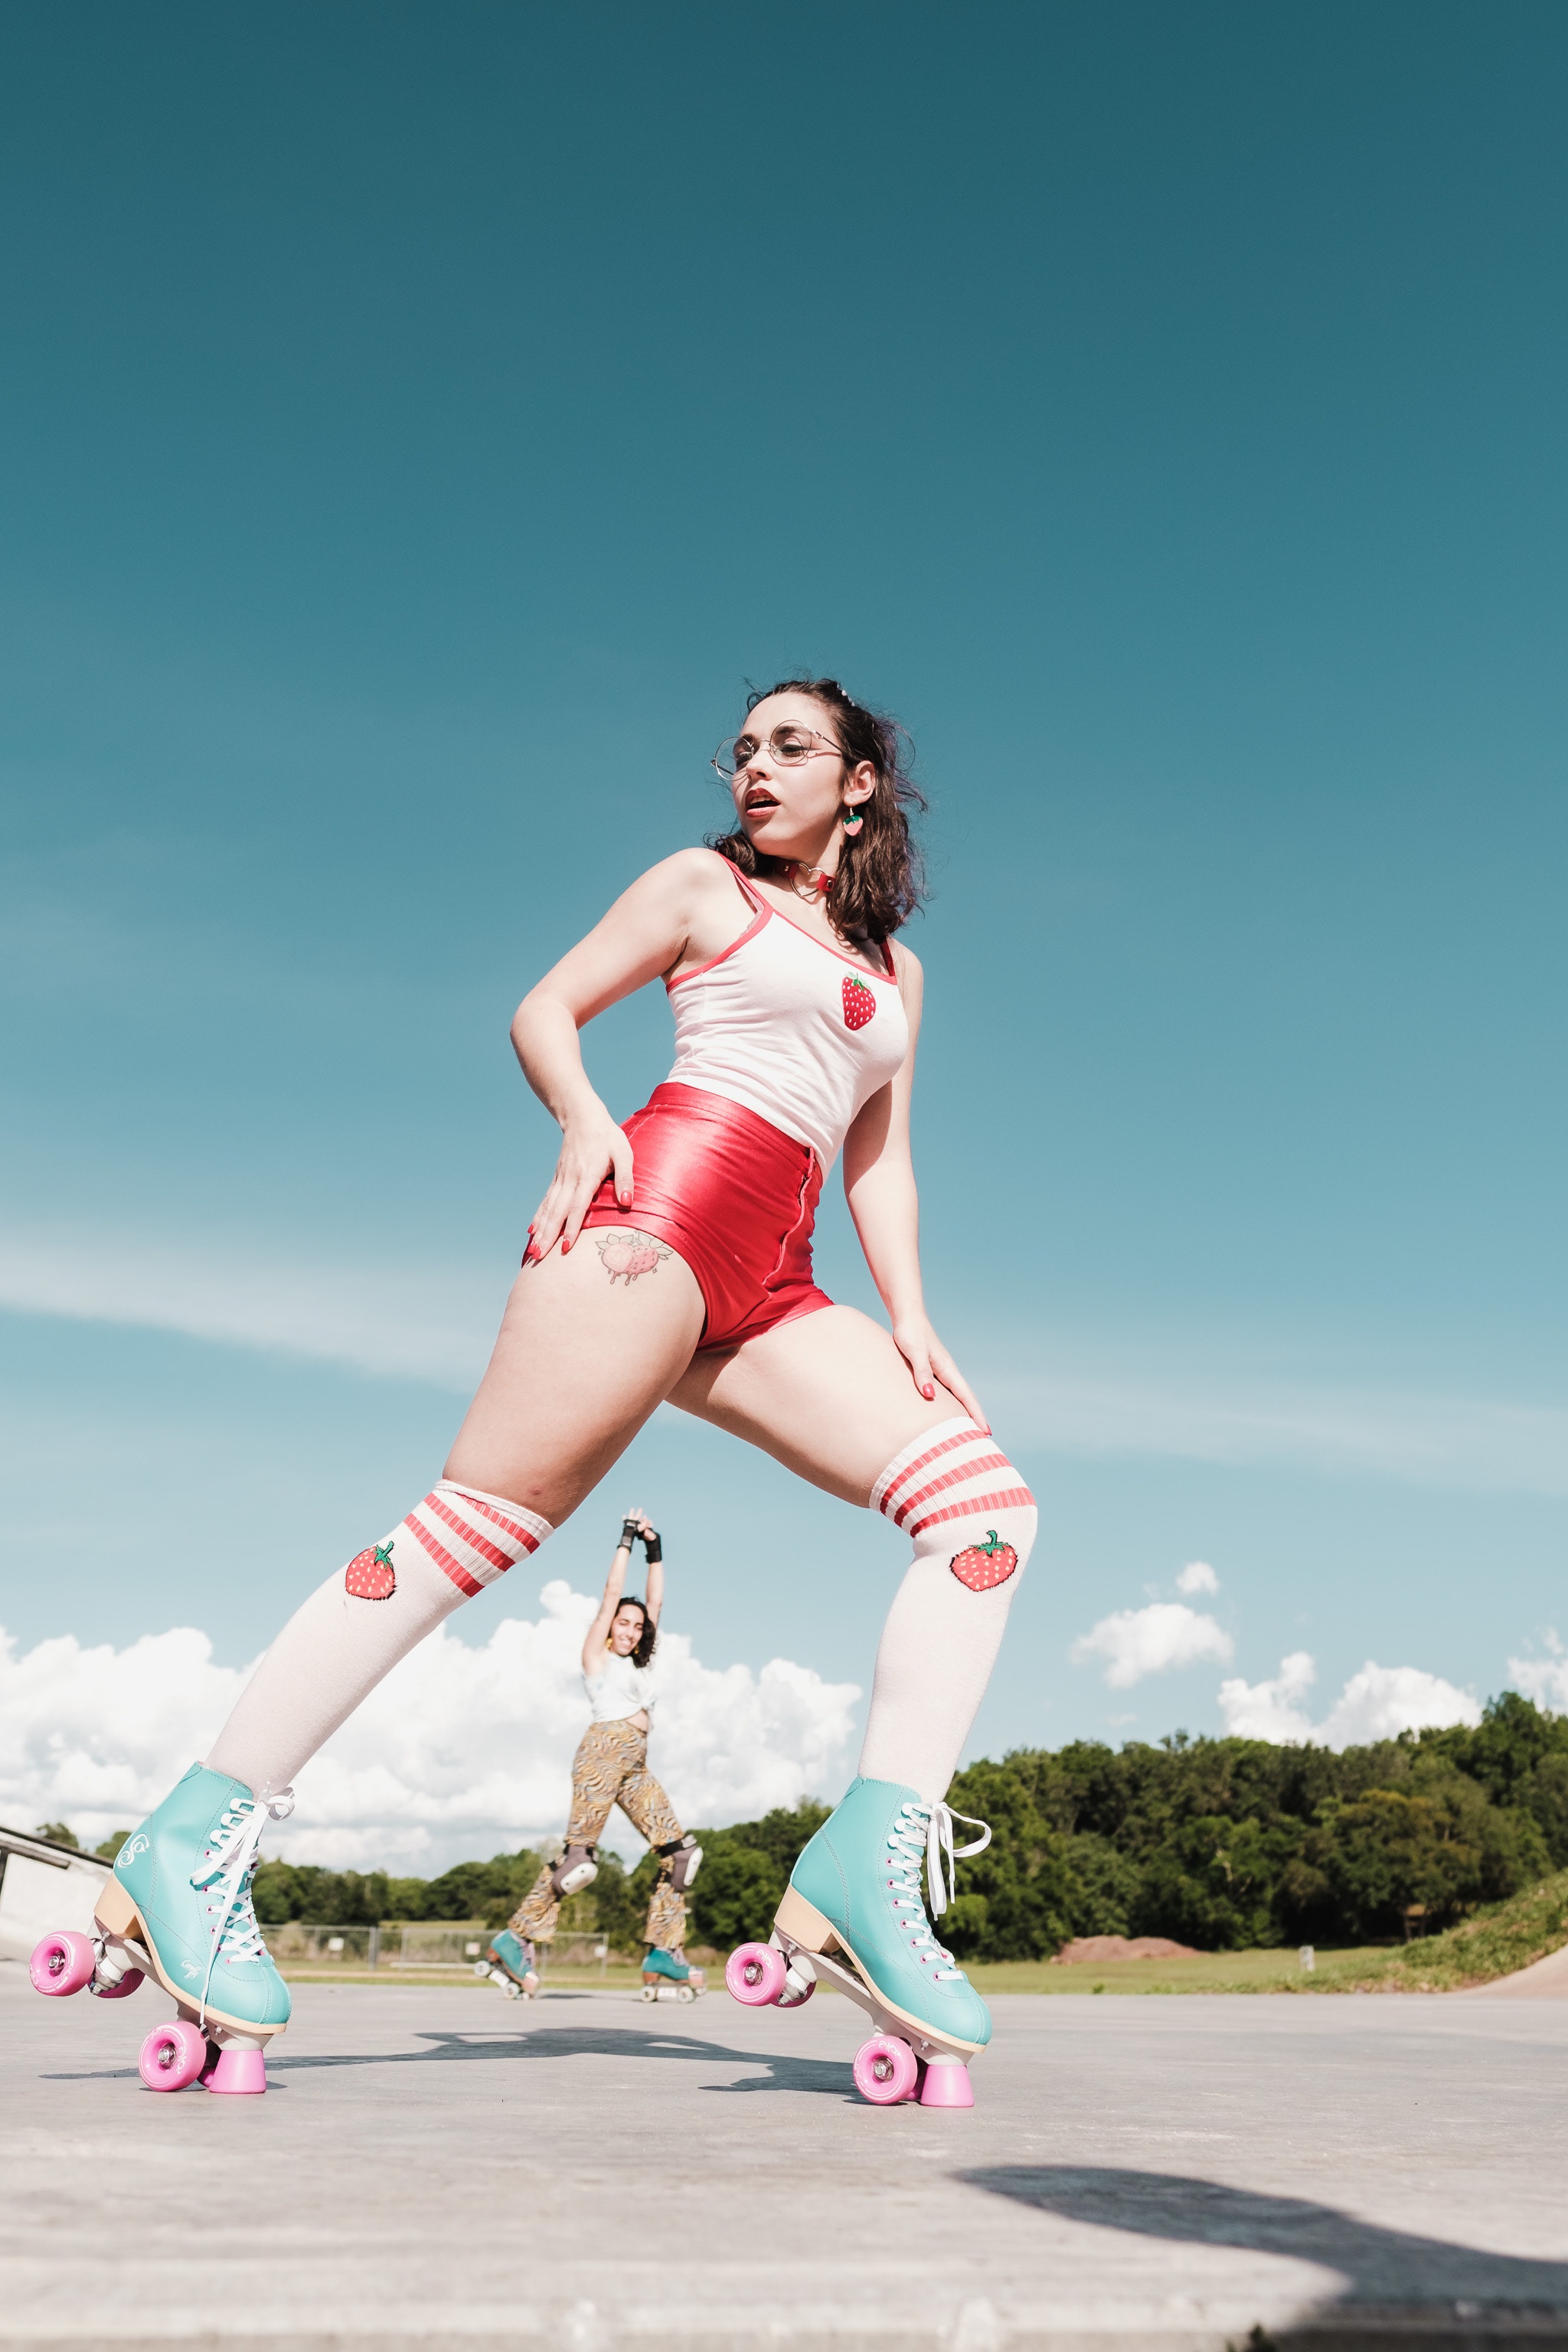
woman, sky, brassiere, cloud, flash photography, thigh, knee, undergarment, waist, plant, navel, automotive design, trunk, abdomen, lingerie, happy, high heels, human leg, fashion model, leisure, art model, electric blue, event, sandal, performing arts, wheel, entertainment, sportswear, brown hair, recreation, bikini, boot, fetish model, chest, physical fitness, fun, dancer, photo shoot, fictional character, vacation, public event, competition